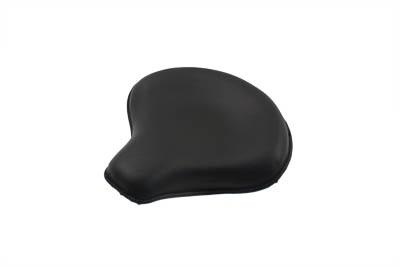
V-Twin Manufacturing Black Leather Motorcycle Solo Seat, 52010-54
V-Twin Manufacturing Black Leather Motorcycle Solo Seat, 52010-54 - Sold Each Black CH style solo seat features ribbed metal baseplate and rolled sewn edge as original. Baseplate accepts custom mount applications or mounts as original stock. Mounting kits must be ordered separately. Mount holes are 5/16-24 National Fine threa
Brand: V-TWIN MANUFACTURING
Category: Vehicles & Parts > Vehicle Parts & Accessories > Motor Vehicle Parts > Motor Vehicle Seating > Rear Seats